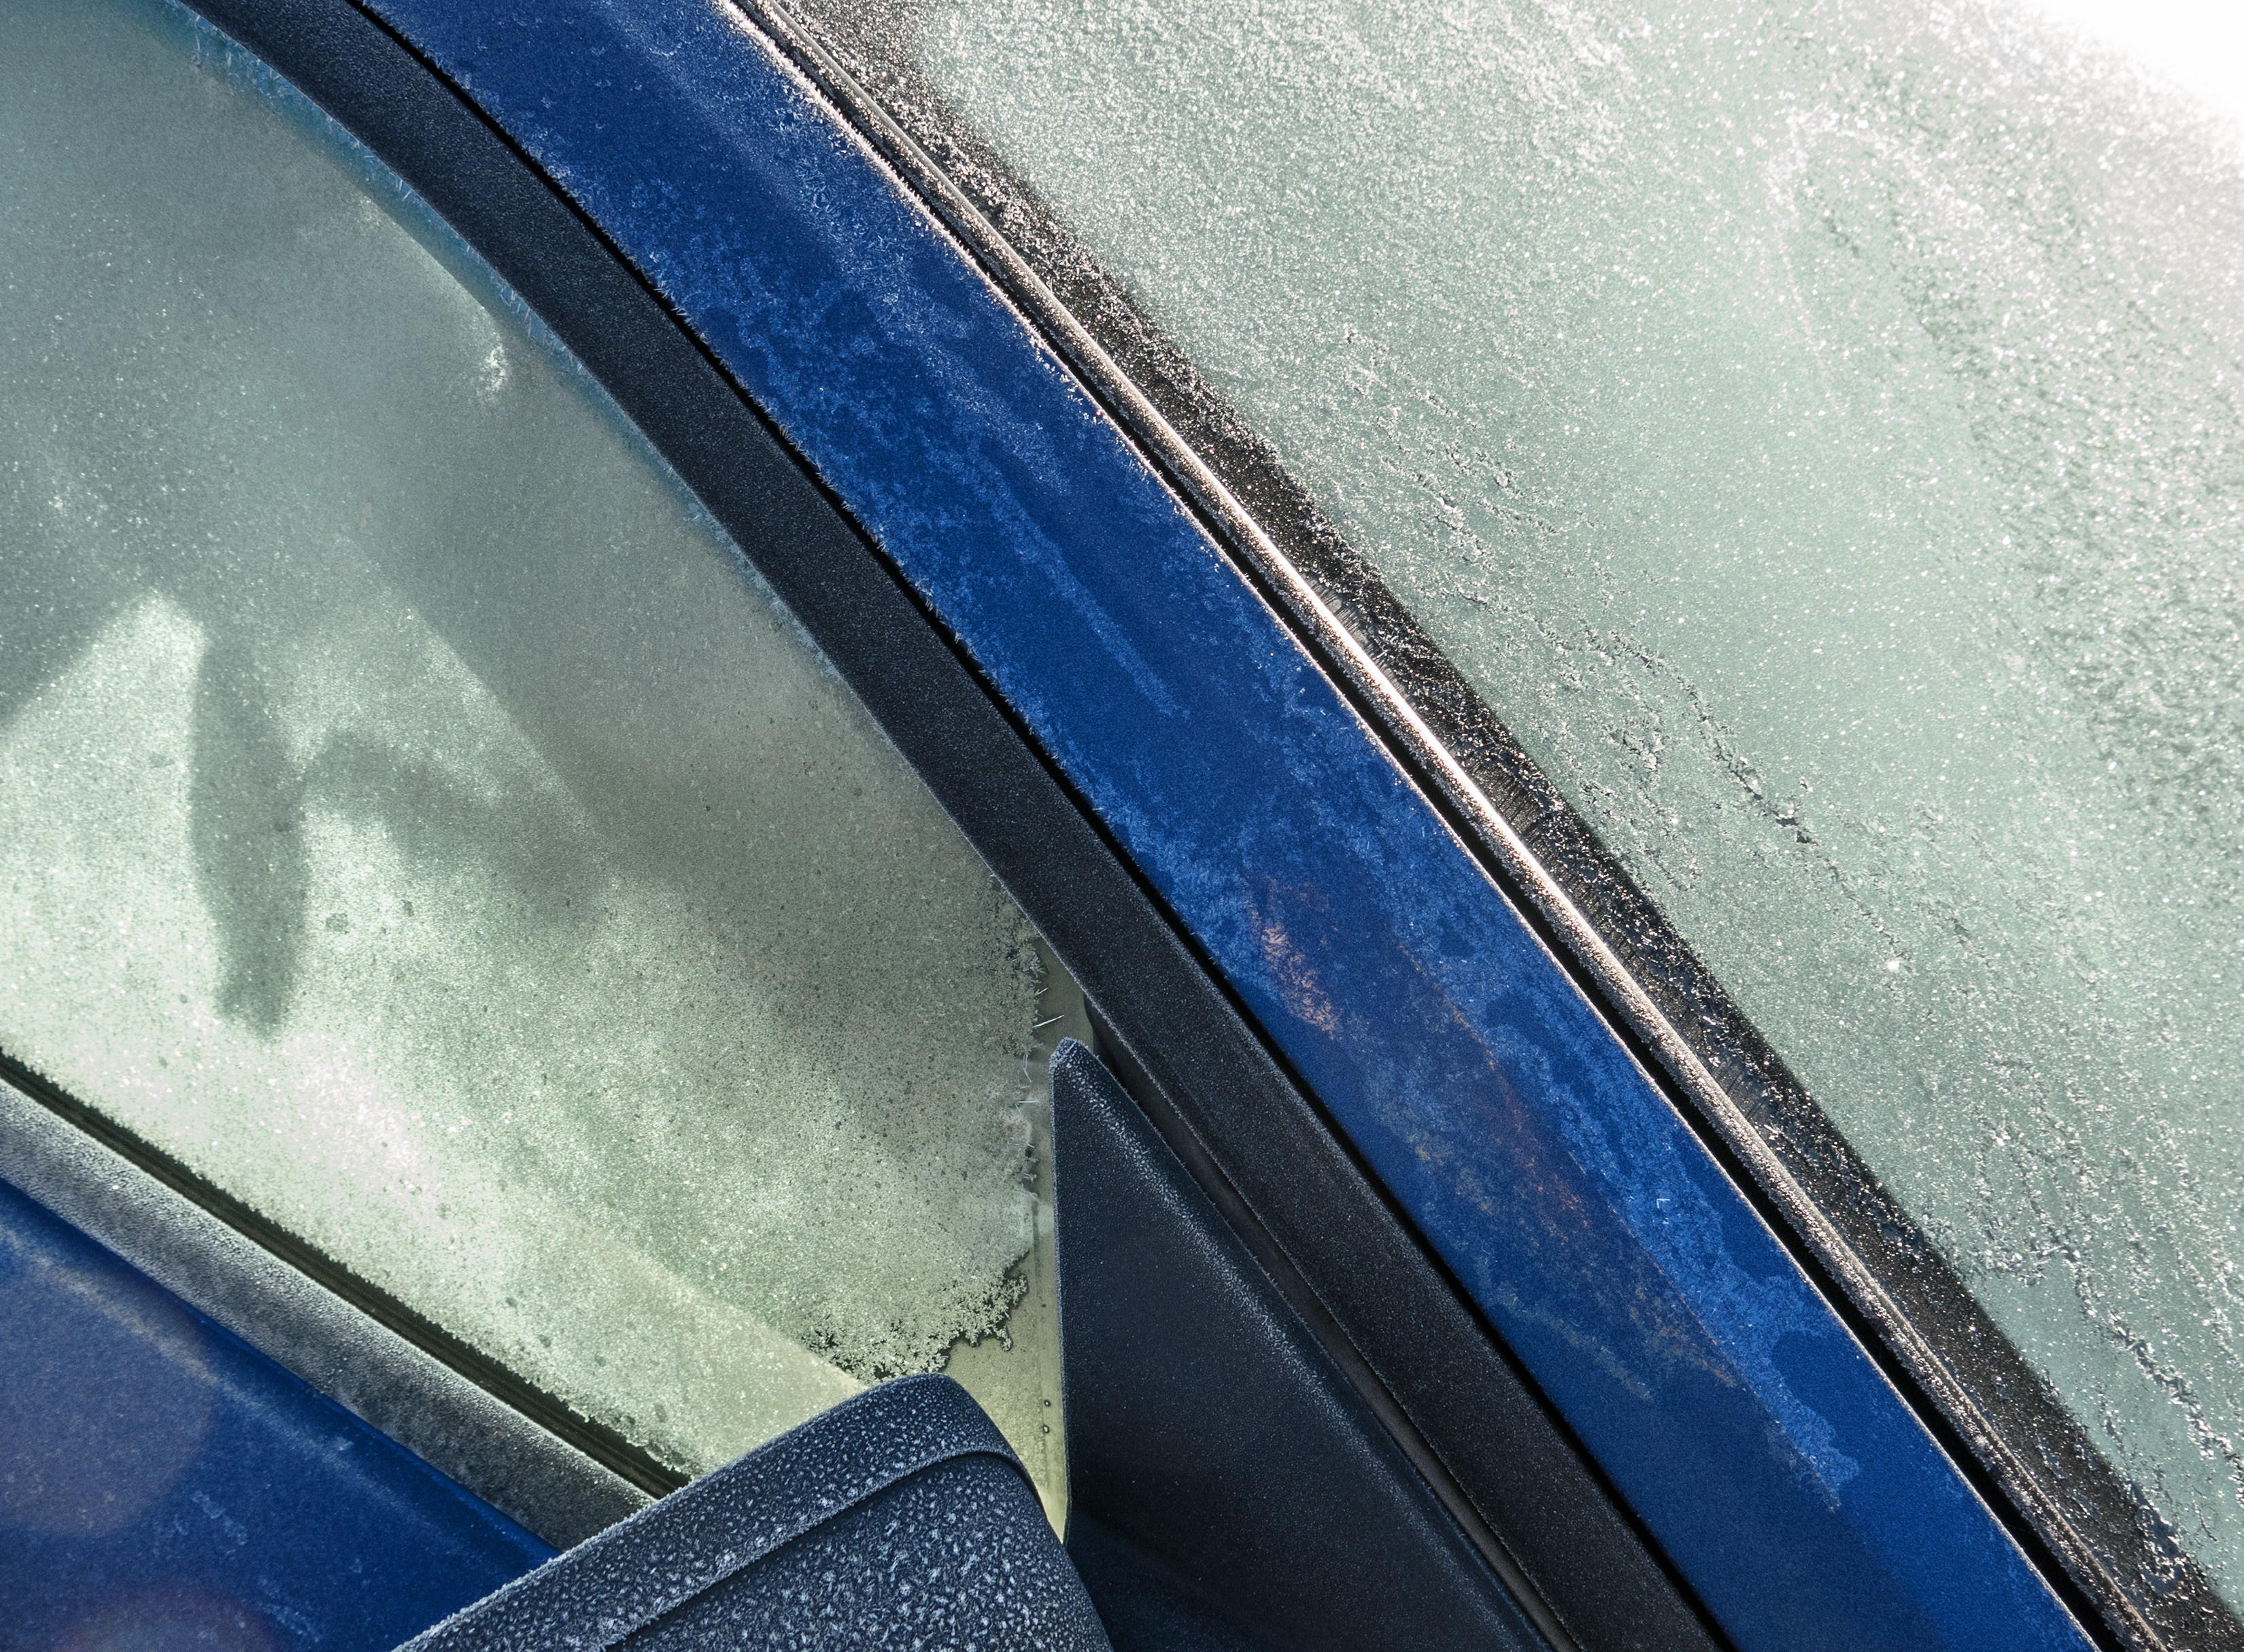
winter, wheel, window, glass, frost, windshield, blue, material, tire, bumper, angle, fordmustang, h2o, freezing, auto part, automotive exterior, automotive tire, automotive window part